Answer in natural language. Considering the relative positions, where is litle color square stool (highlighted by a blue box) with respect to green houseplant with dark pot (highlighted by a green box)? Choose between the following options: left or right
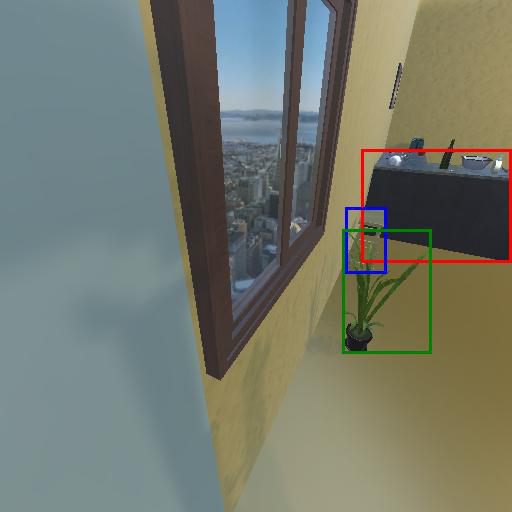
<answer>right</answer>